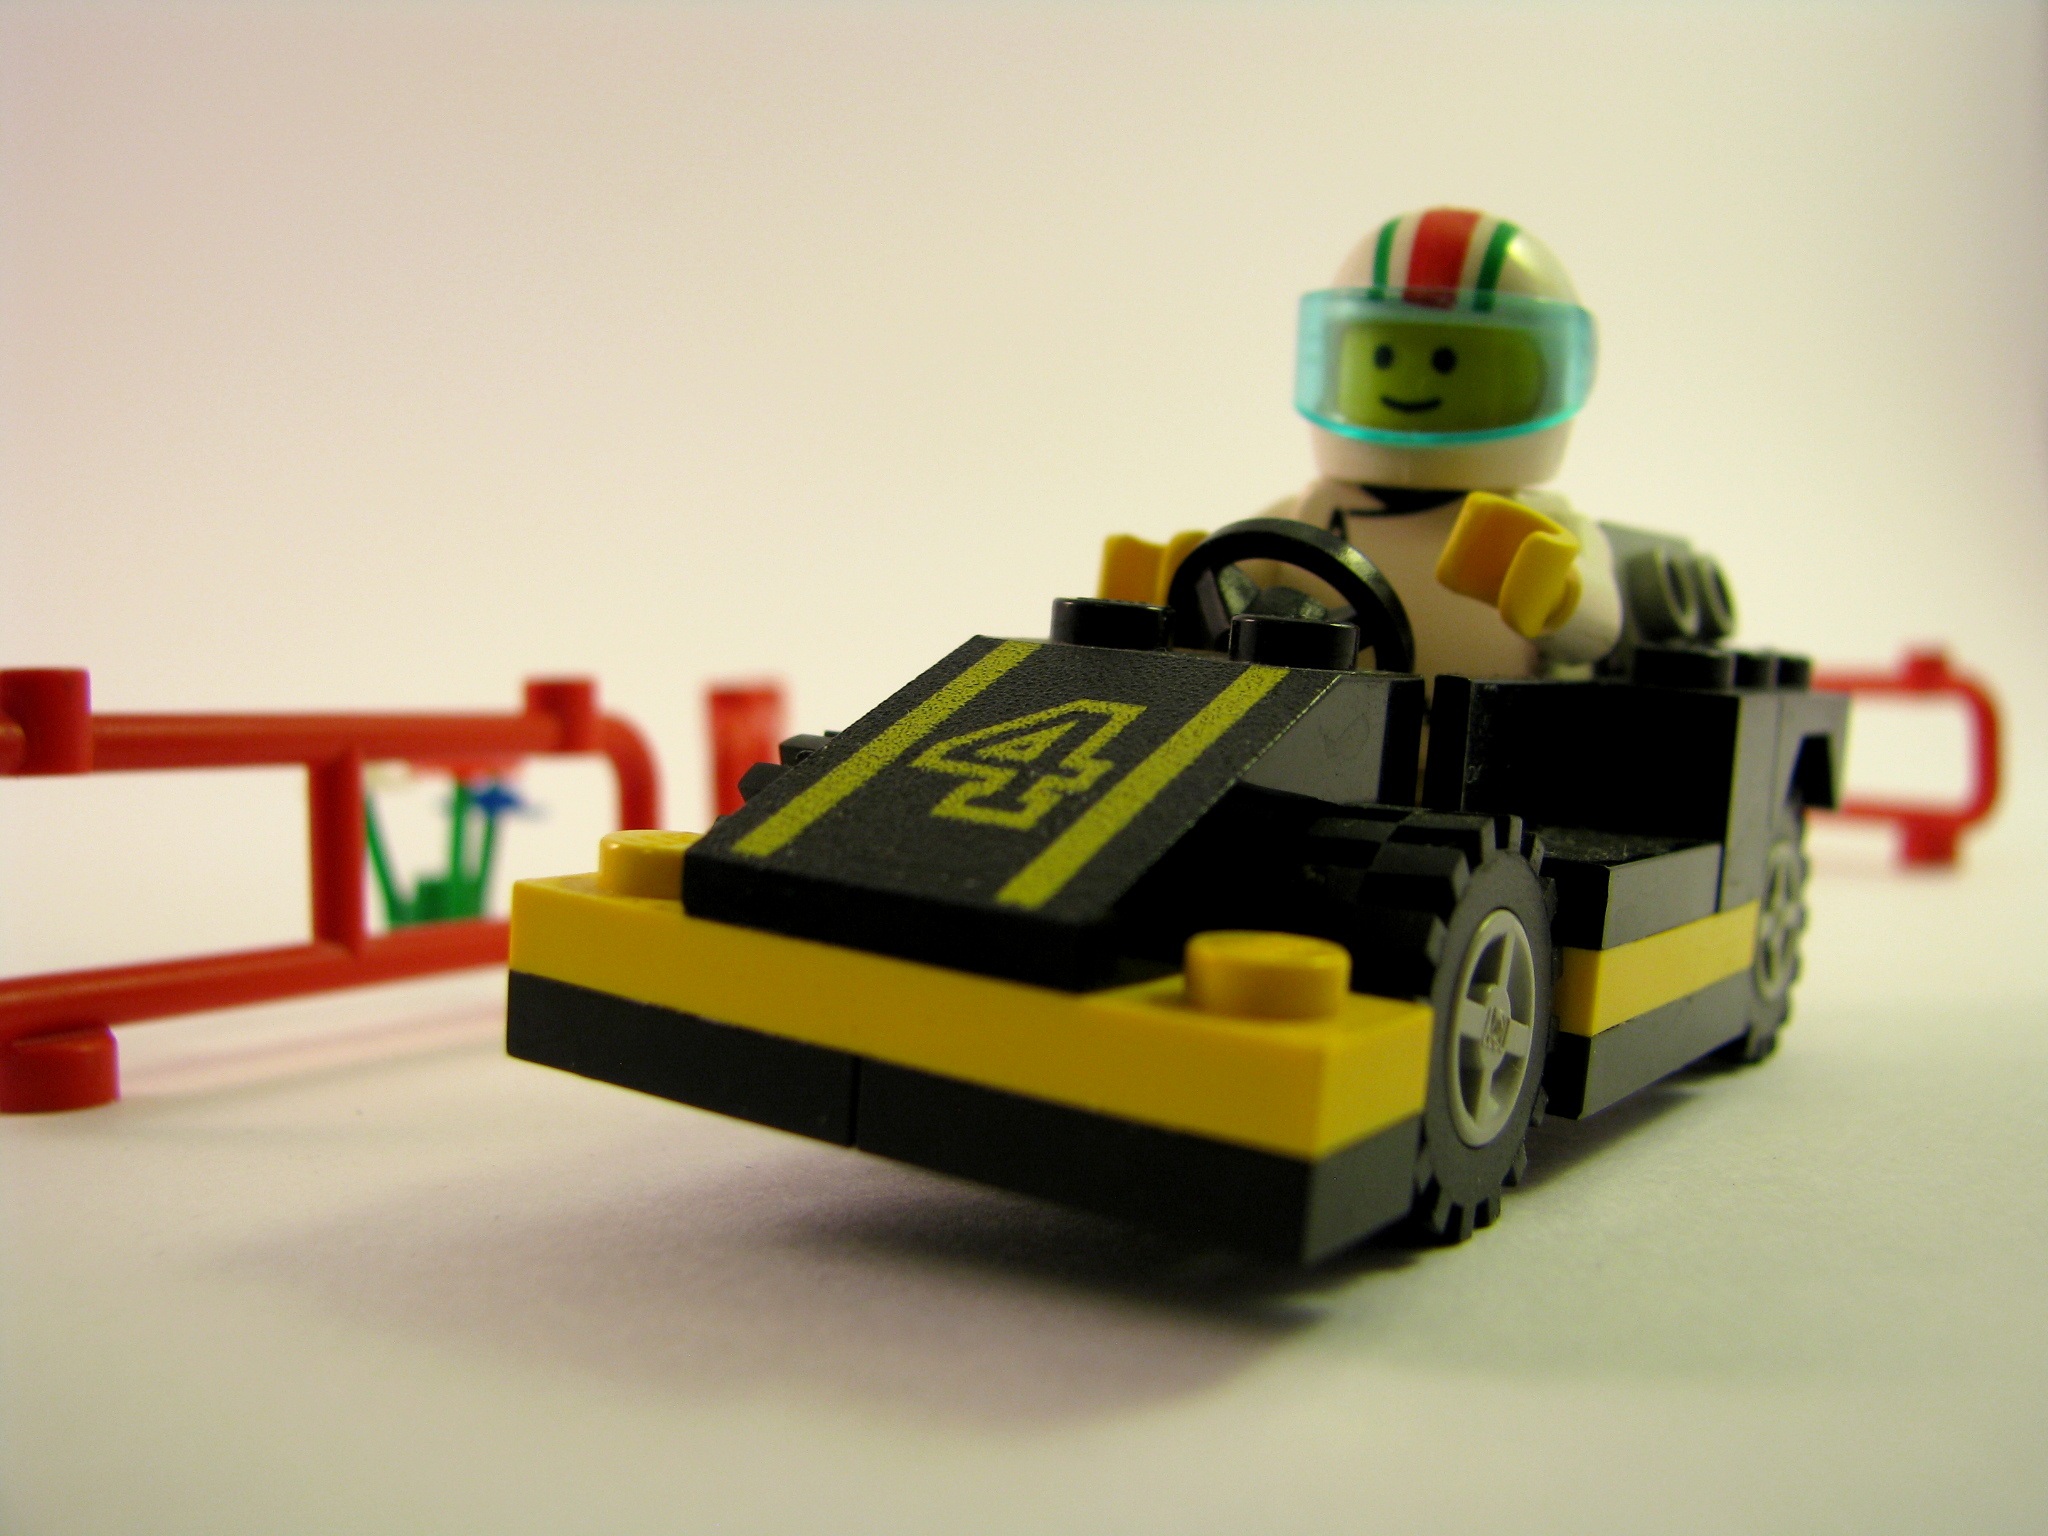
car, game, vehicle, toy, competition, lego, model car, scale model